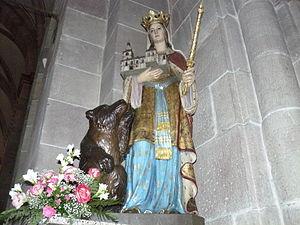
Statue de Sainte Richarde réalisée par un artiste du Tyrol